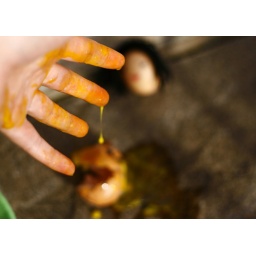
The great egg box in the sky